Chester Dale

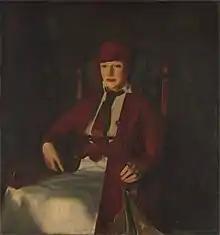
Portrait of Maud Murray (1919), wife of Dale, by Bellows, now in the Metropolitan Museum of Art.

In 1910, Dale married Maud Murray, a painter and art critic, who introduced him to the idea of collecting modern art. She had her portrait painted by the noted artist George Bellows in 1919, and is now in the Metropolitan Museum of Art. Dale followed suit and sat for the artist three years later, and is now in the National Gallery of Art. Dale can be seen holding a golf club, and both he and the artist were semi-professional athletes in their youth.